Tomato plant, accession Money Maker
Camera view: horizontal (90 deg, fisheye); turntable rotation: 270 degrees
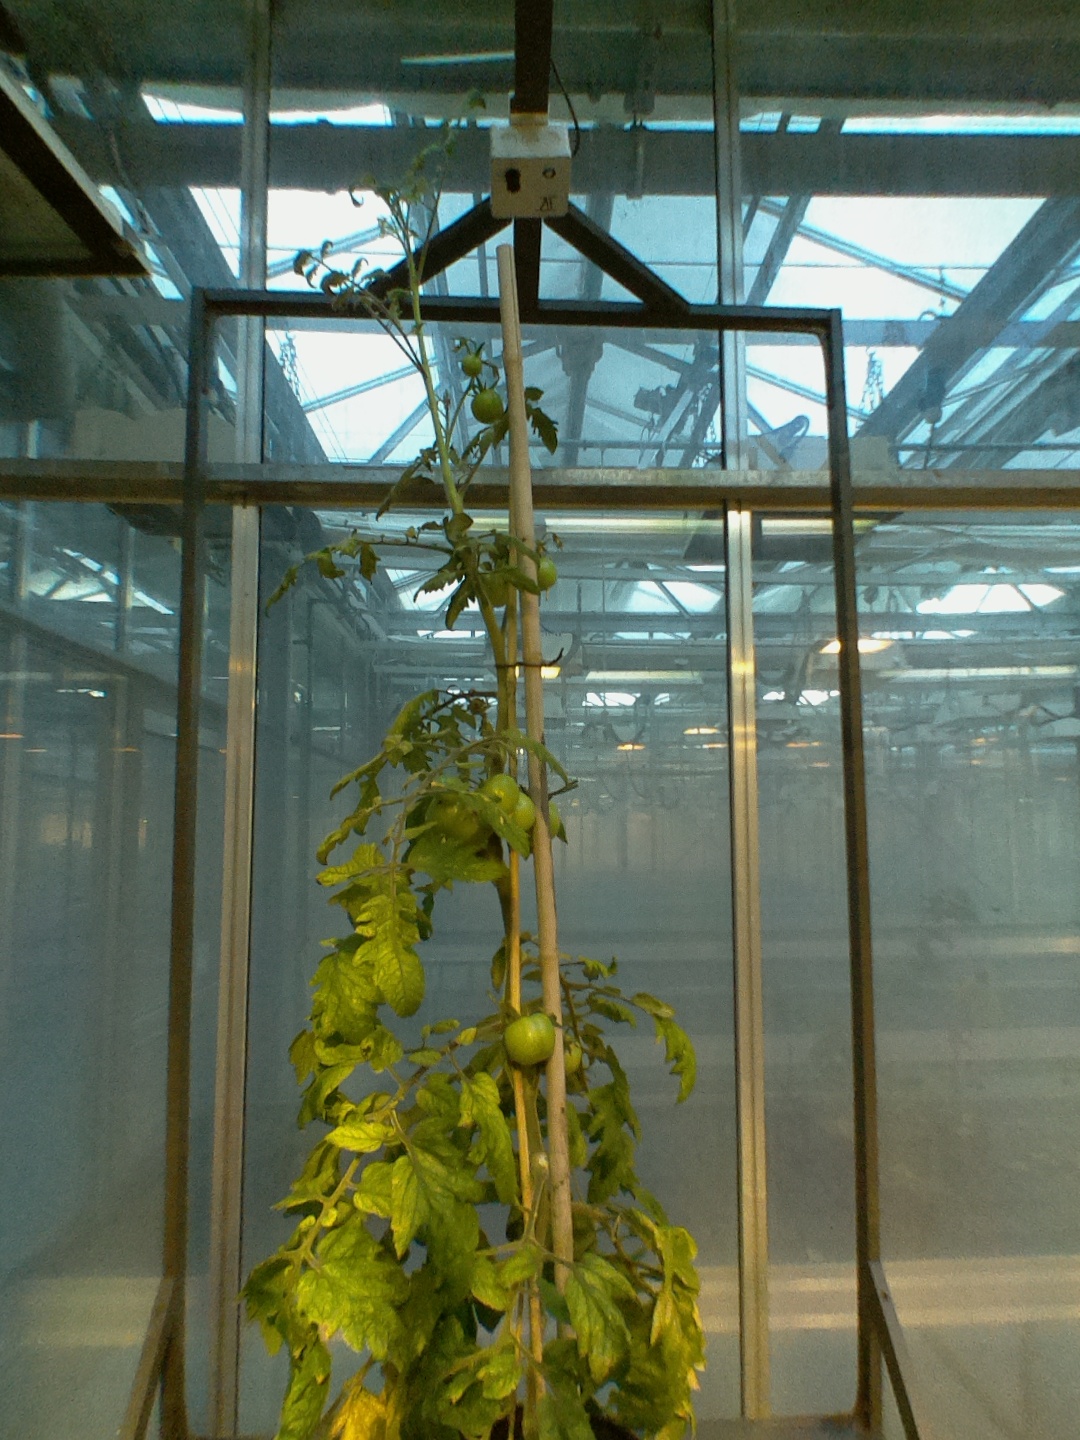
BBCH growth stage 77: 70%-80% of final fruit size